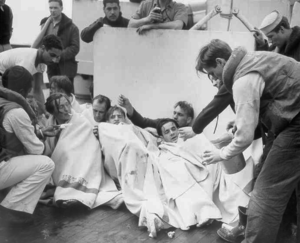
Le Unterseeboot 175 est un sous-marin allemand de type IX.C utilisé par la Kriegsmarine pendant la Seconde Guerre mondiale.